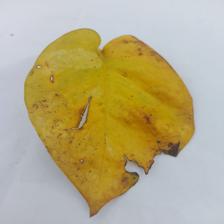
Label: Manganese Toxicity